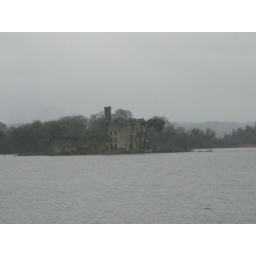
Some castle by lough key in the middle of the lake